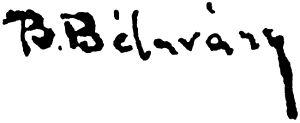
Signature du peintre hongrois Burchard Bélaváry István (1864-1933).
István Burchard-Bélaváry, né le 4 février 1864 à Mád et mort le 21 octobre 1933 à Pestszentlőrinc, est un peintre hongrois. Il fait partie de la famille Burchard-Bélaváry.